Matt Deis

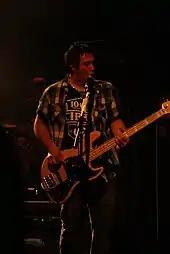
Deis with CKY in 2009

In 2005, Deis auditioned for and subsequently joined CKY. He has since toured across the United States, Australia and Europe with the band.